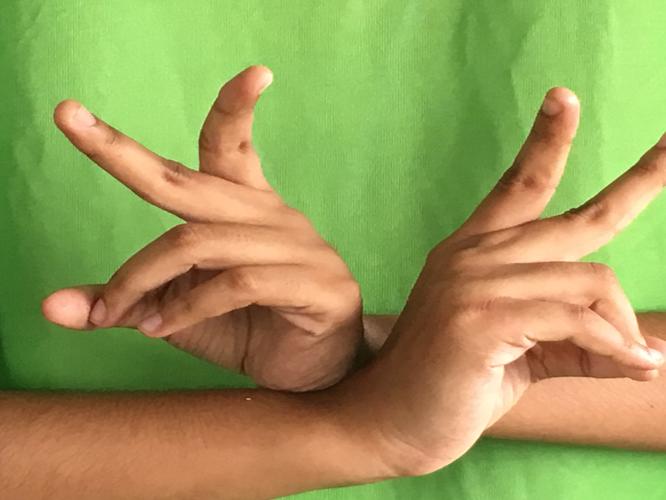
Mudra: Kartariswastika
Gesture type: double_hand